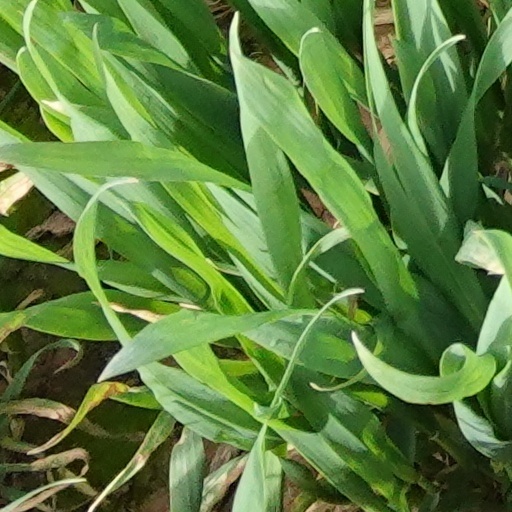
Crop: wheat